Europa Point Lighthouse

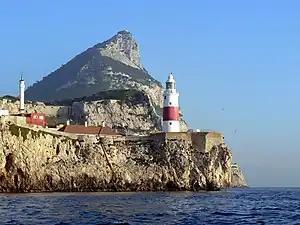
Europa Point Lighthouse and Rock of Gibraltar, as viewed from Strait of Gibraltar

The lighthouse, which remains active, is strategically located at the southeastern tip of the Rock of Gibraltar at Europa Point, between the Atlantic and Mediterranean, rising to above the high-water mark. The Mediterranean is to the east, the Bay of Gibraltar to the northwest, and the Strait of Gibraltar to the southwest.